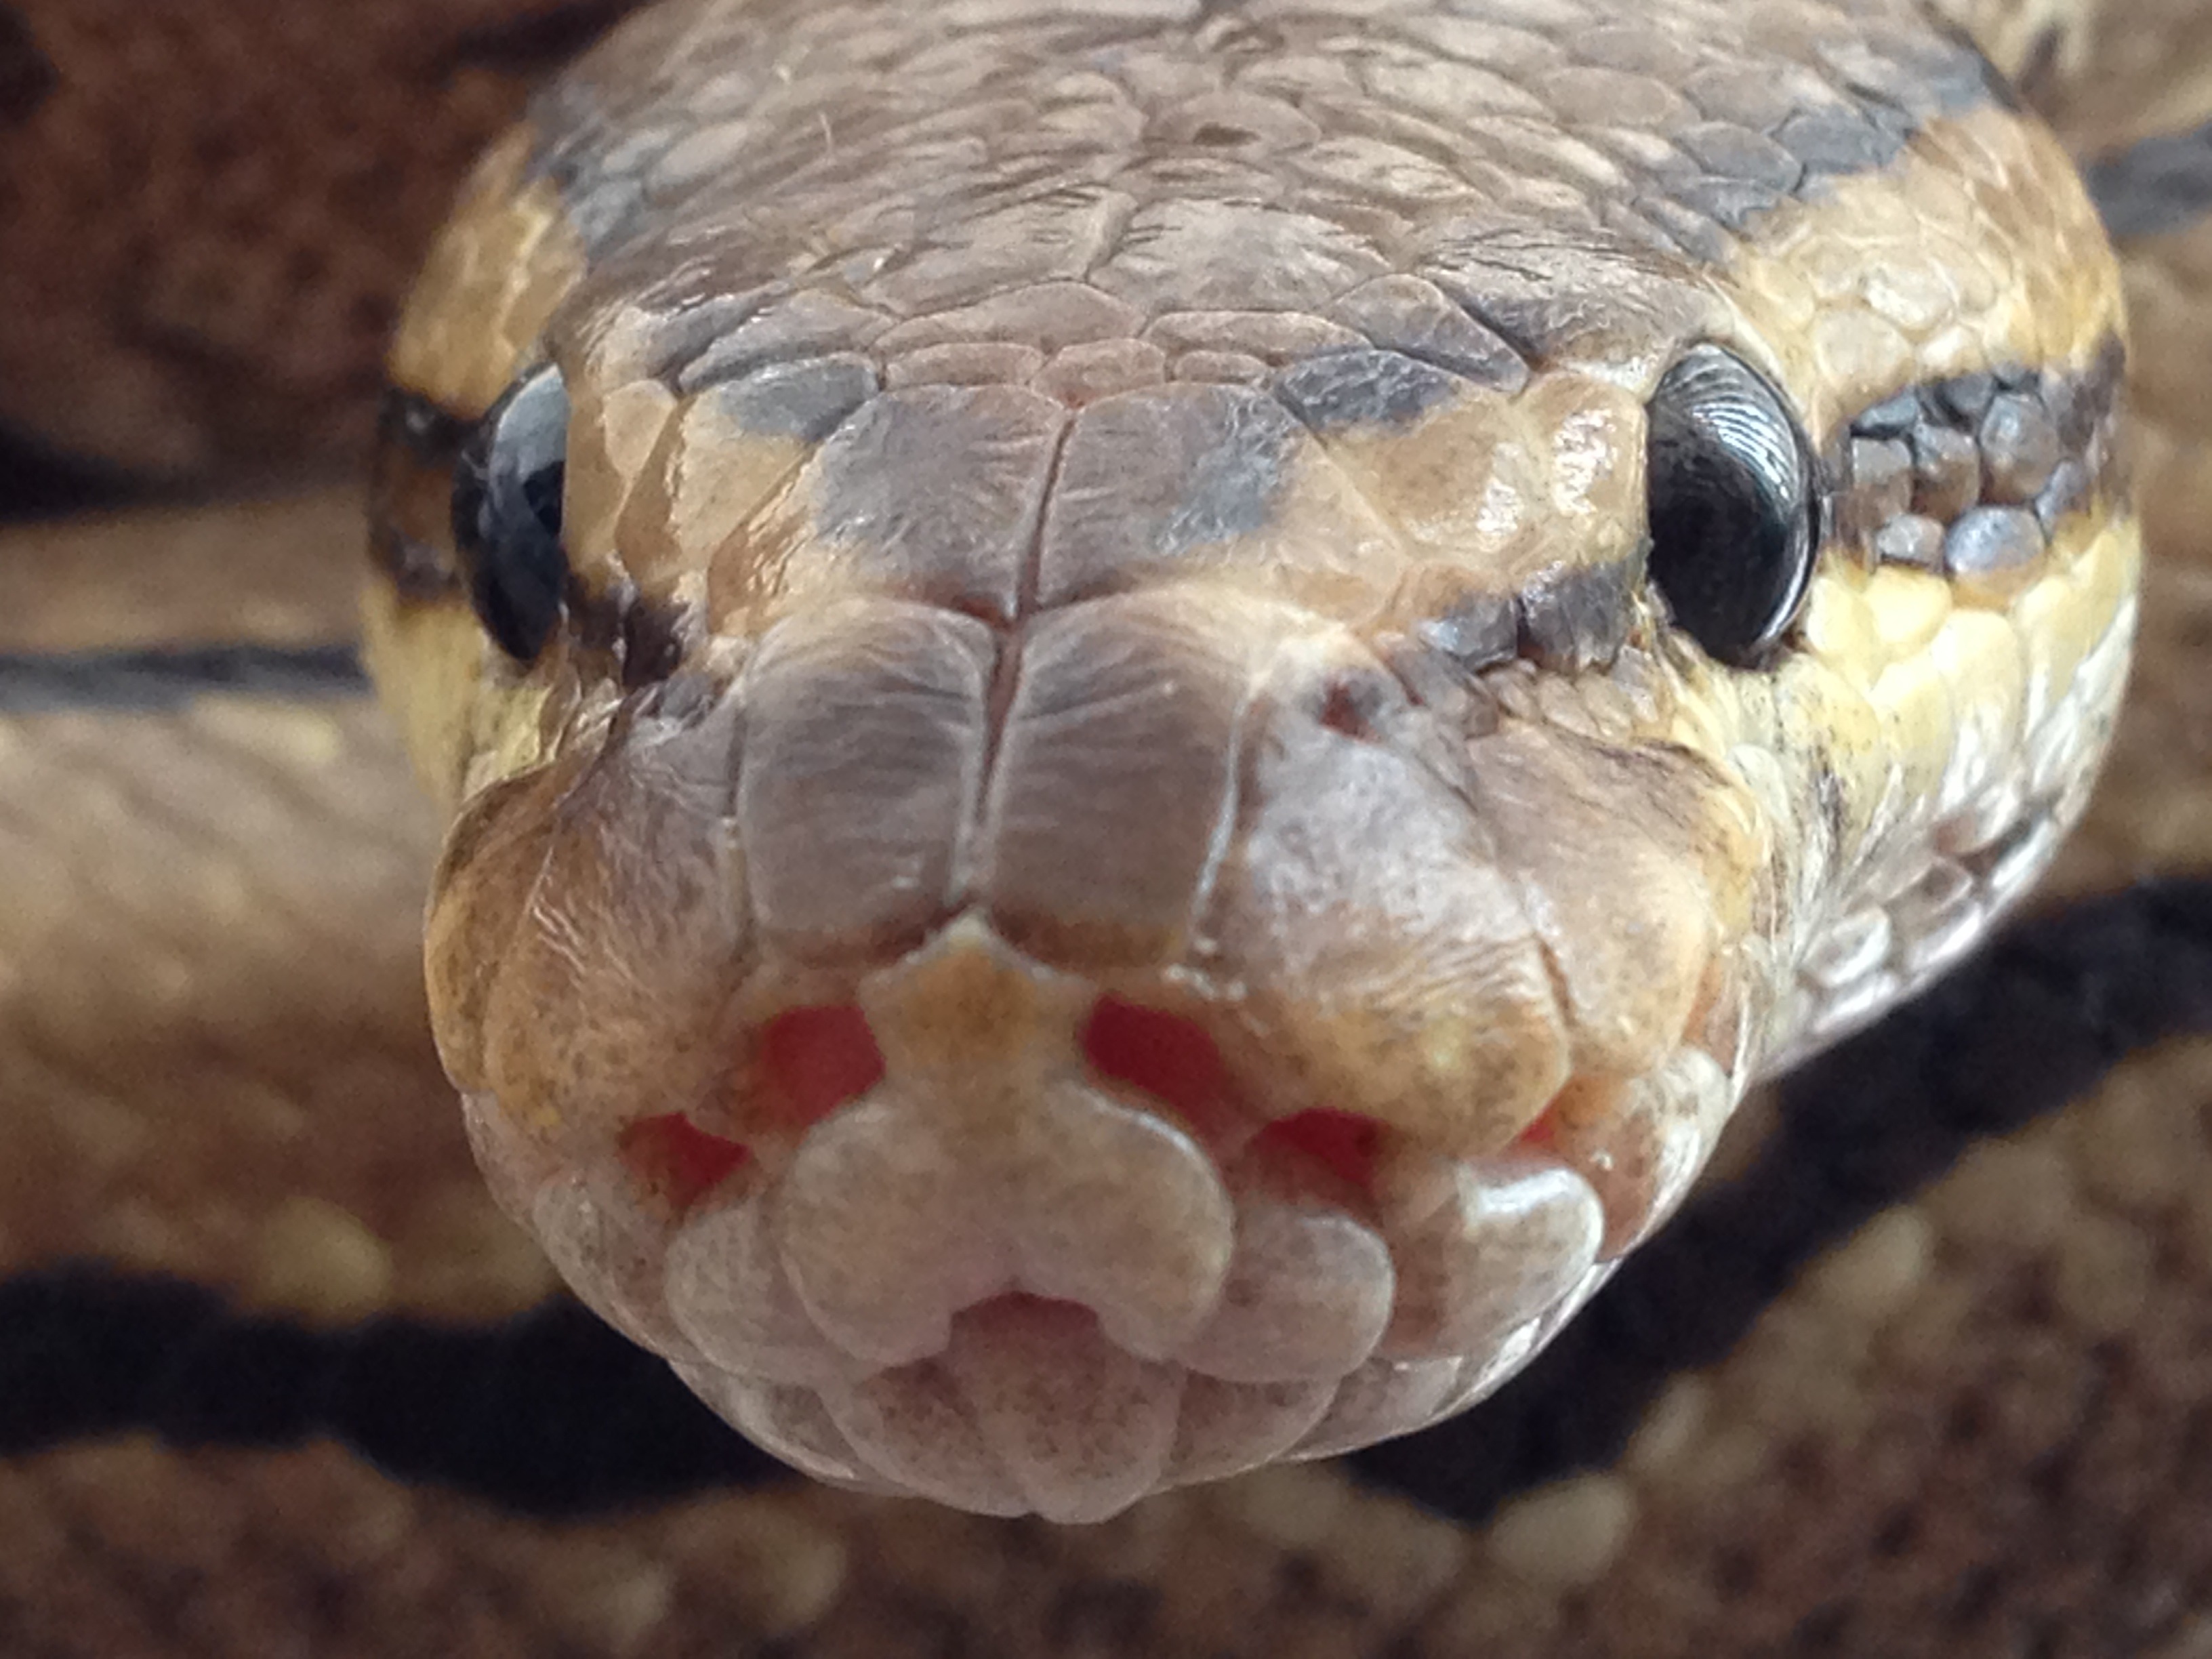
nature, wilderness, animal, wildlife, wild, environment, predator, turtle, reptile, fauna, close up, outdoors, zoology, tortoise, snake, vertebrate, exotic, scales, python, species, serpent, slither, normal, macro photography, ball python, emydidae, scaled reptile, pin pinstripe